2017 Hong Kong ePrix

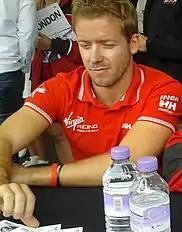
Sam Bird "(pictured in 2015)" won his first race of the season by despite a drive-through penalty for missing his garage.

Turvey had not been able to remain with the leading two drivers but slowed suddenly with a technical problem and drove to the pit lane to switch into his second car. Vergne and Bird led the rest of the field by nine seconds. After initially failing to pass Vergne, Bird turned right and passed him for first at turn seven on lap 20. Vergne entered the pit lane on lap 21 for the mandatory switch into his second car while Bird completed one extra lap. When Bird made his pit stop, he locked his tyres on some dust, and slid into the side of his garage. Bird hit team equipment and narrowly avoided injuring a Virgin Racing staff member. Bird abandoned his car at the side of the garage but kept the lead. After the pit stops, Bird led Vergne by seven seconds, who was followed in turn, by Engel, Piquet and Rosenqvist. Abt lost the most places due to a technical error which lost him 20 seconds and fell to eighth.